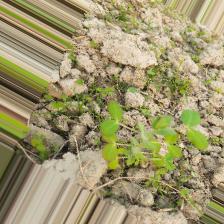
Label: Normal